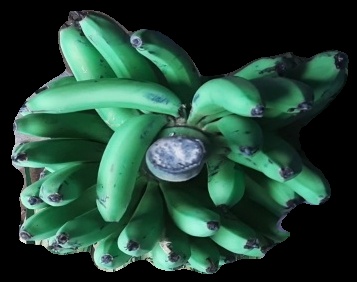
Variety: pachbale
Grade: grade1